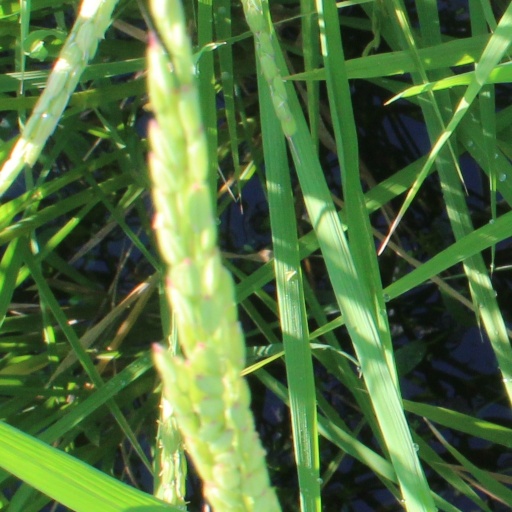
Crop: rice